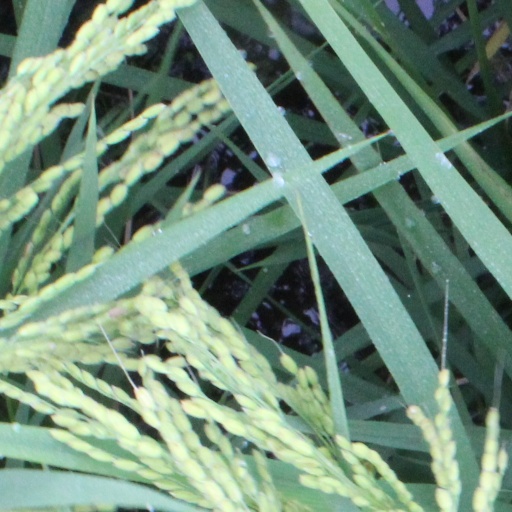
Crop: rice